Vaikhanasa

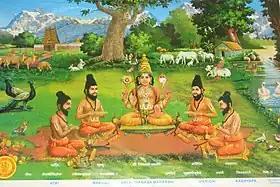

Vaikhanasa or Vaikhanasagama is a tradition of Hinduism that primarily worships Vishnu (and his associated avatars) as the Supreme God. The tradition draws its name from the philosophy propounded by its founder, Sage Vikhanasa.